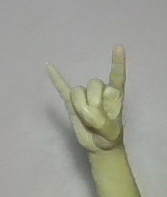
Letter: la